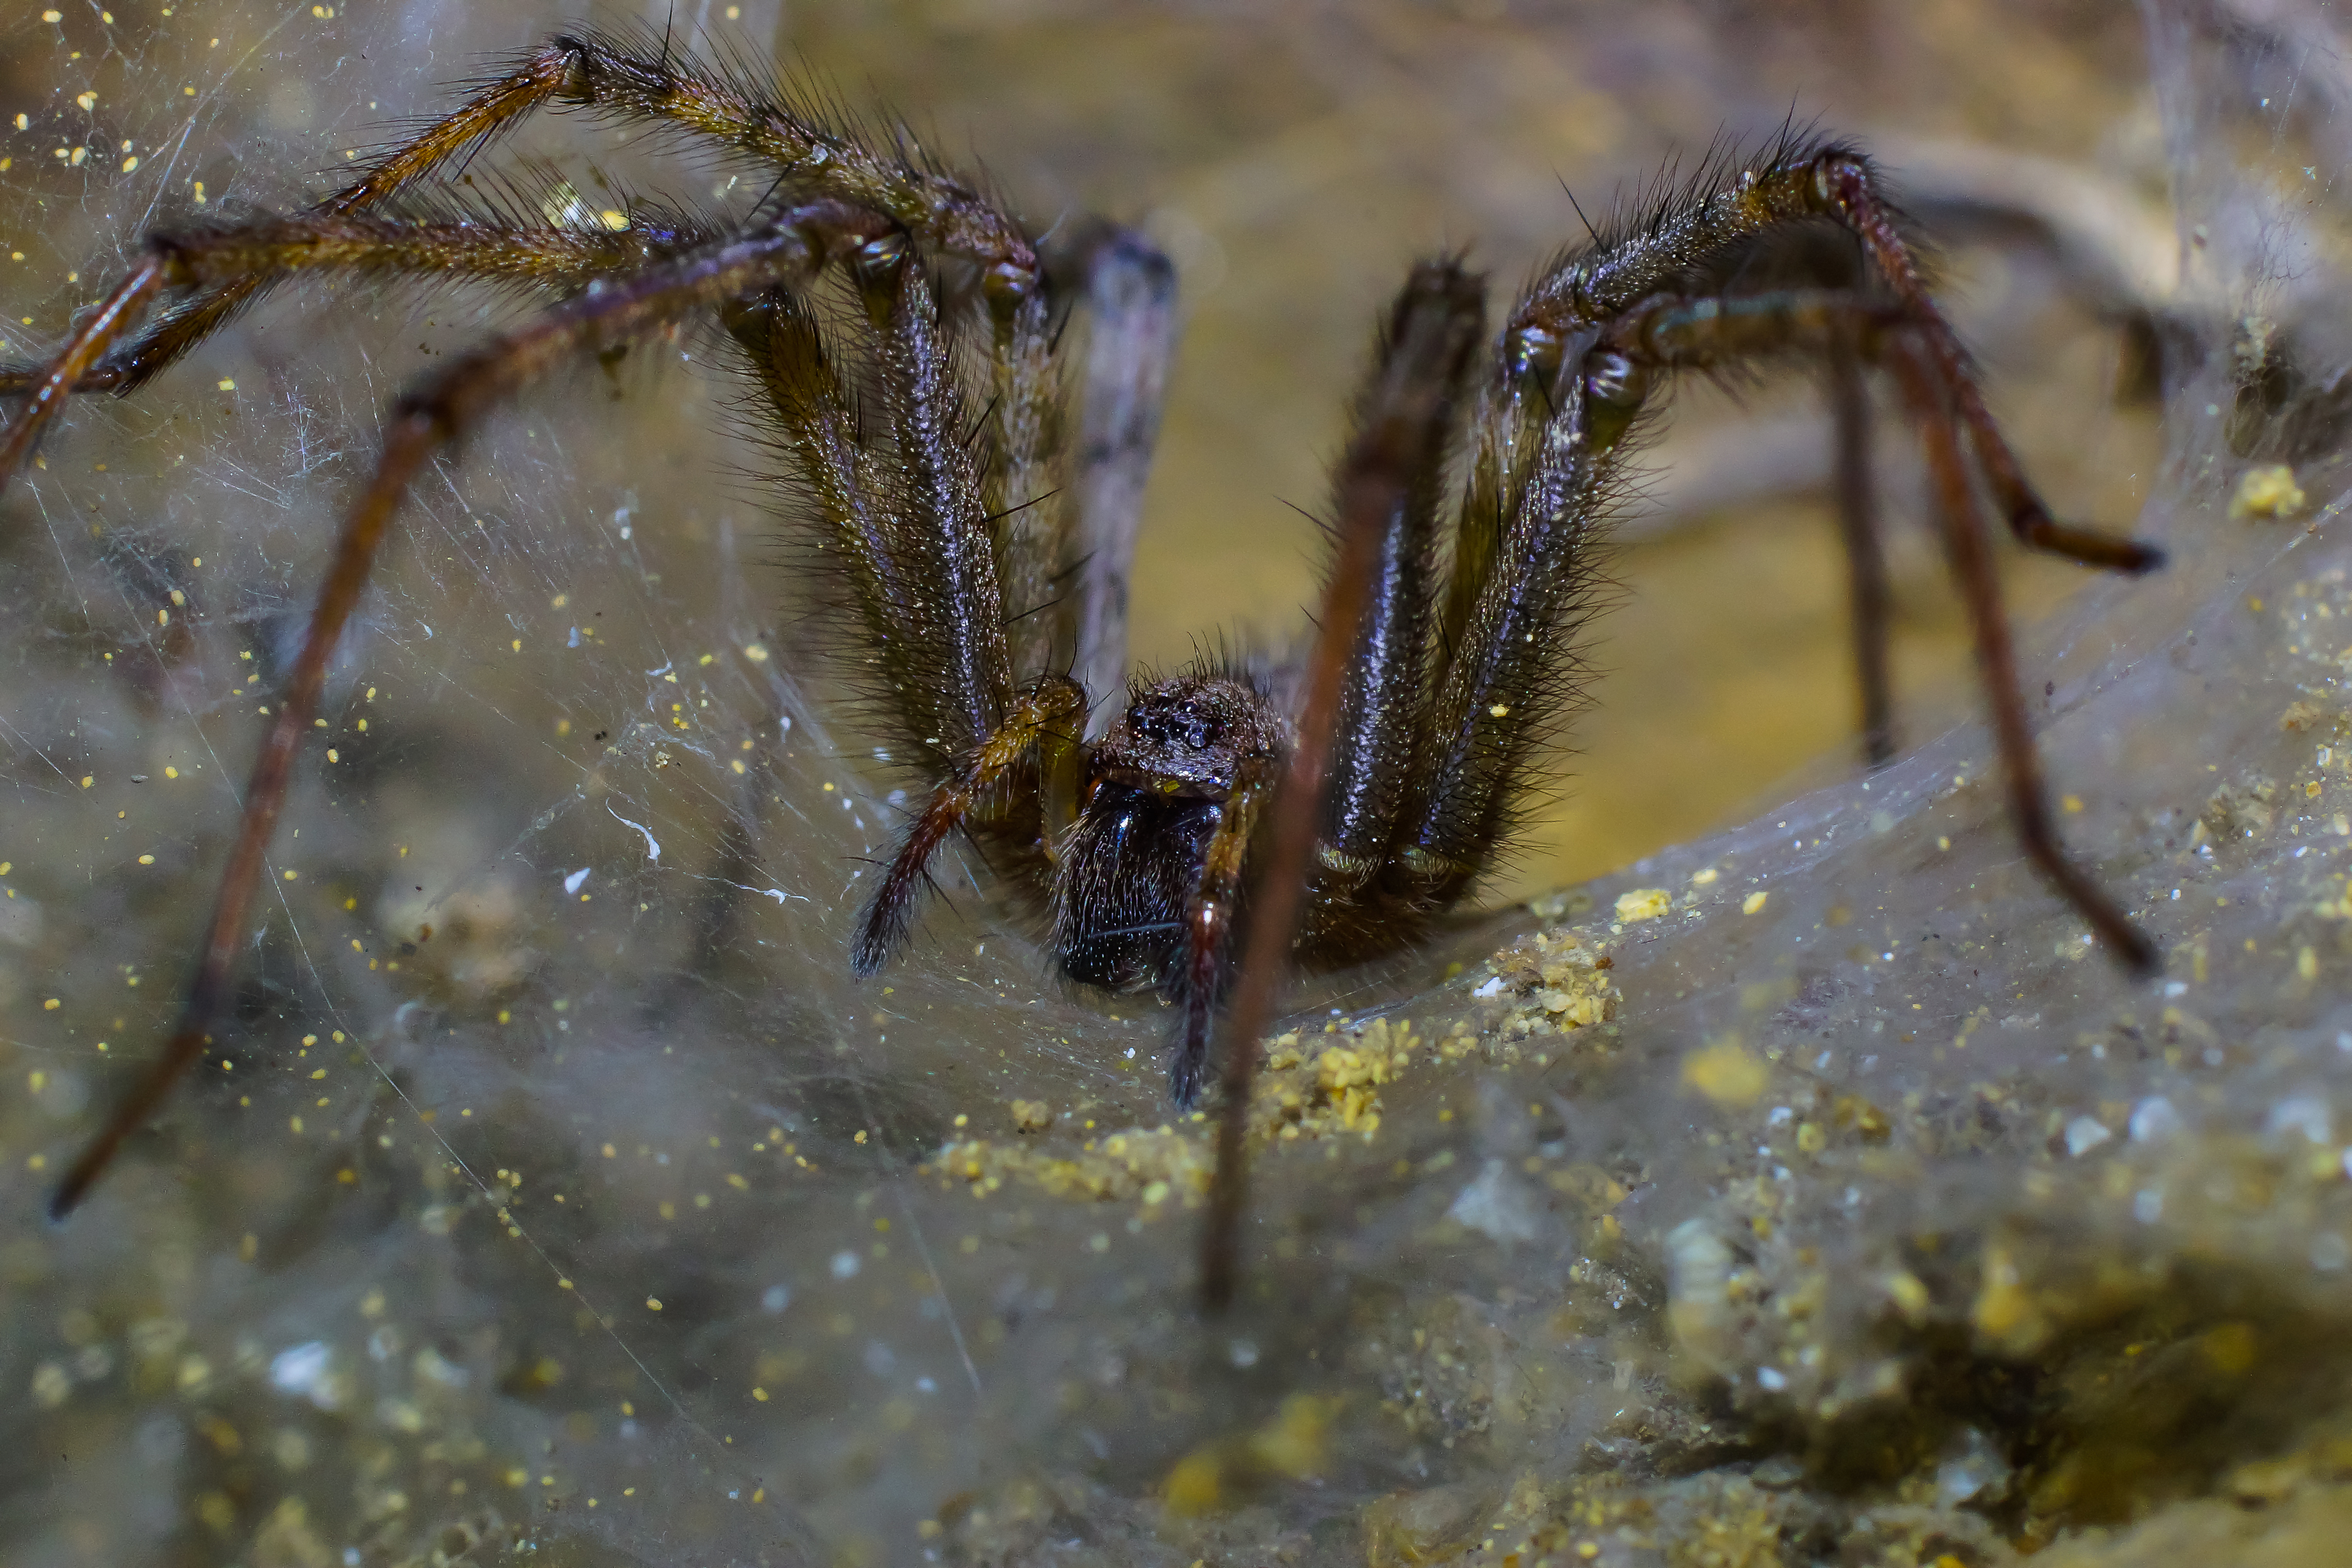
nature, photo, wildlife, biology, fauna, invertebrate, close up, spider, 100mm, animals, arachnid, naturaleza, arana, a77, minolta, g, ggl1, gaby1, xovesphoto, animales, sonya77, minolta100mm, gphoto, xelodegalicia, macro photography, arthropod, gabrielcoru a, araneus, marine biology, orb weaver spider